Chellberg Farm

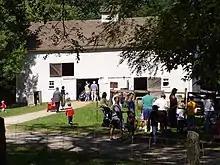
Chellberg Barn

Chellberg Farm (sometimes Anders Kjellberg Farm) is a historic farmstead which in 1972 became part of Indiana Dunes National Park. Chellberg Farm is significant as it represents the ethnic heritage of a nearly forgotten Swedish-American settlement. The farm includes a family home, water house with windmill, chicken coop/bunkhouse, and the original barn. Other nearby Swedish landmarks have been restored or preserved, including the Burstrom Chapel and the Burstrom Cemetery.